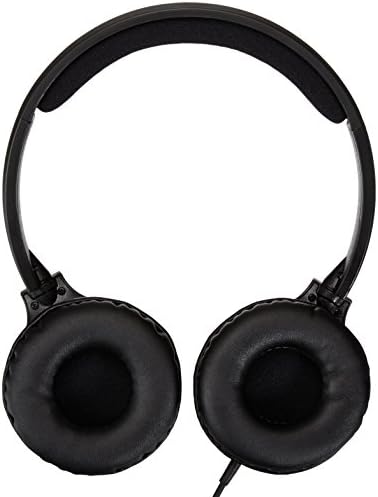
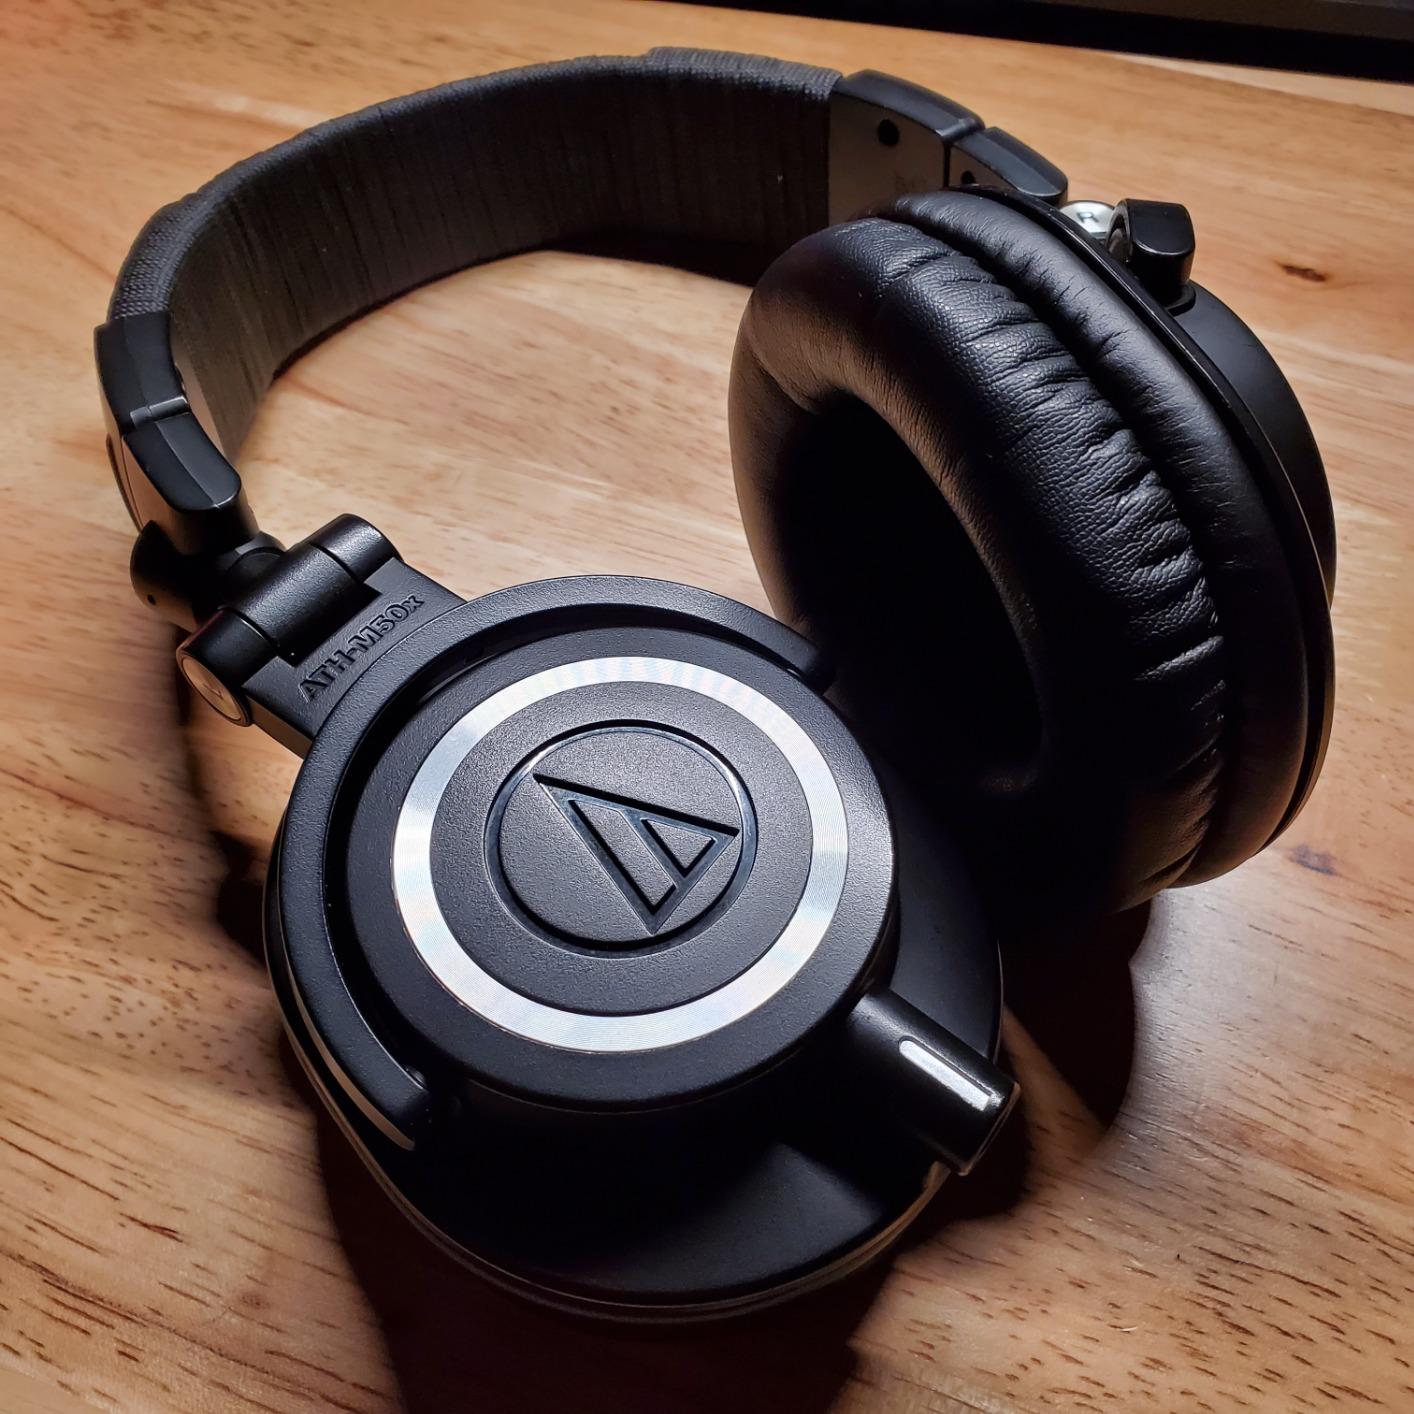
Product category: headphones
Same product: no